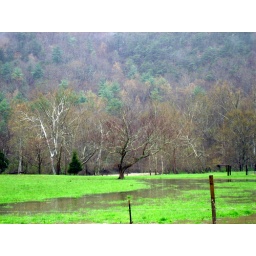
water in field 1